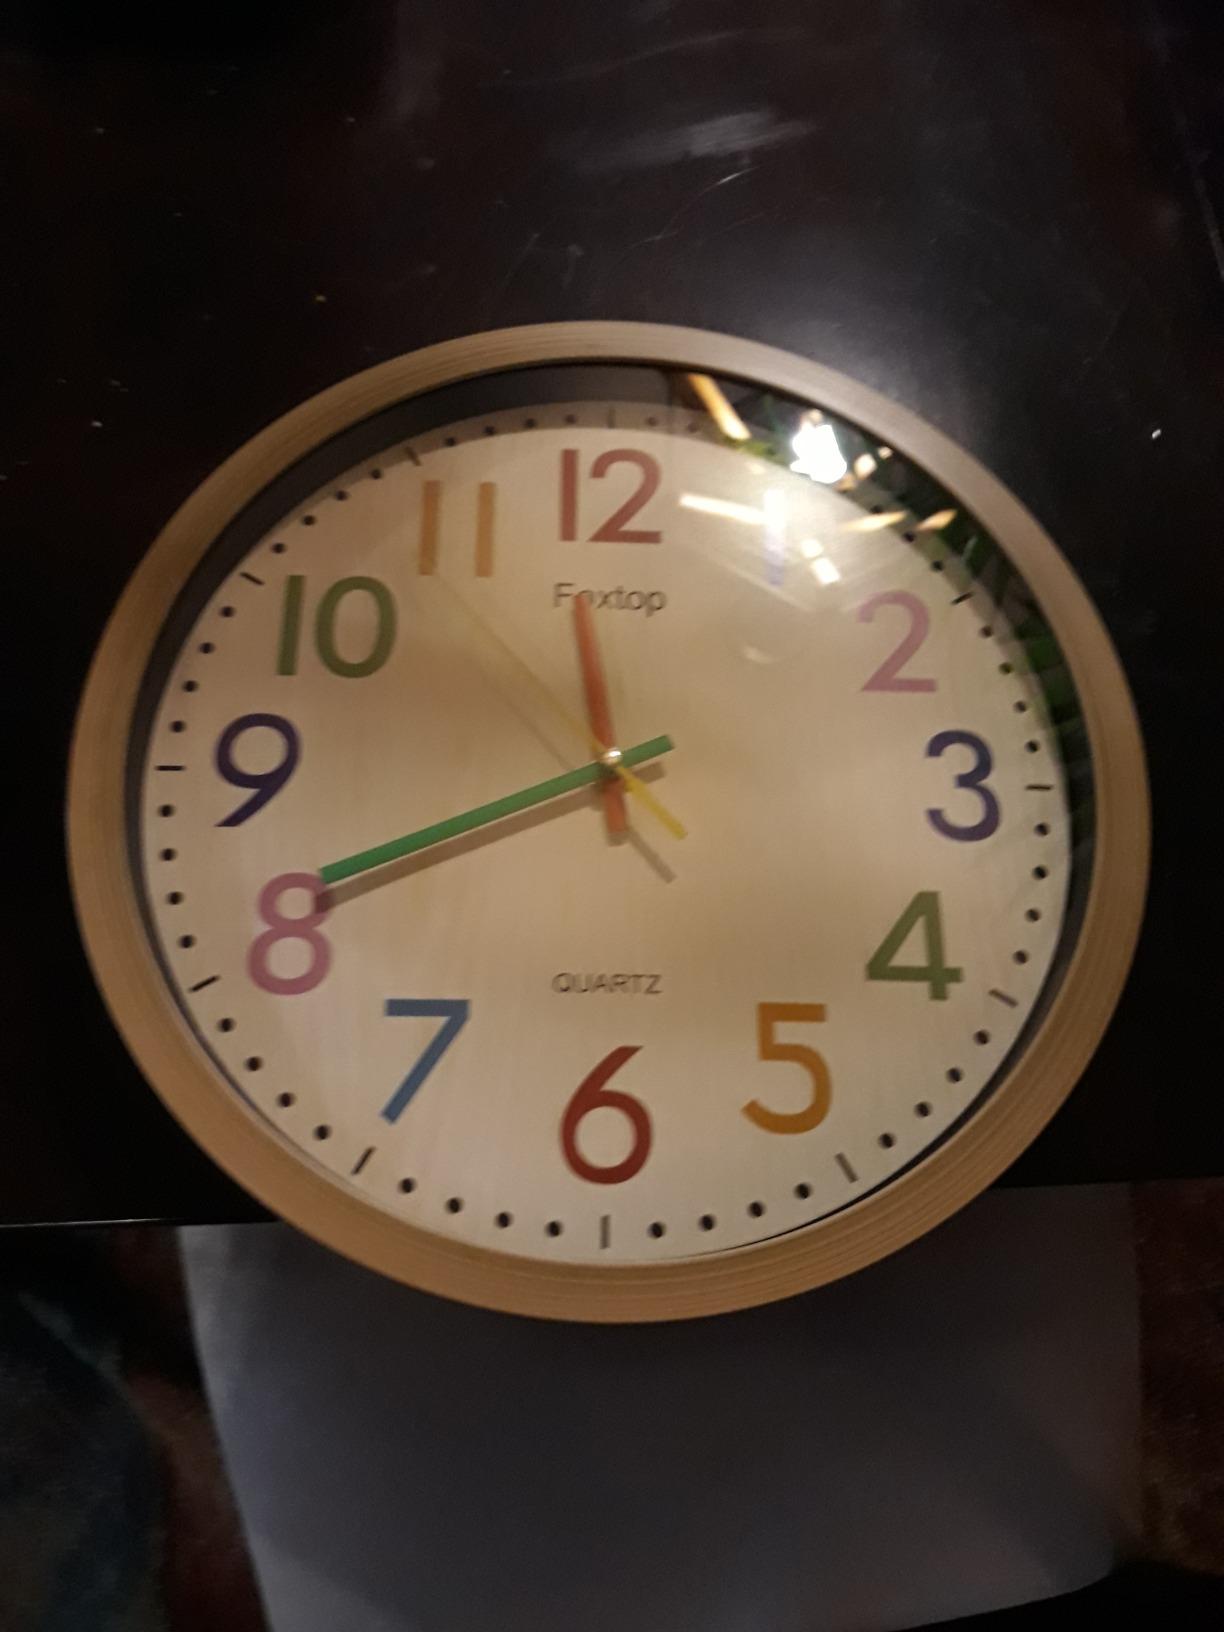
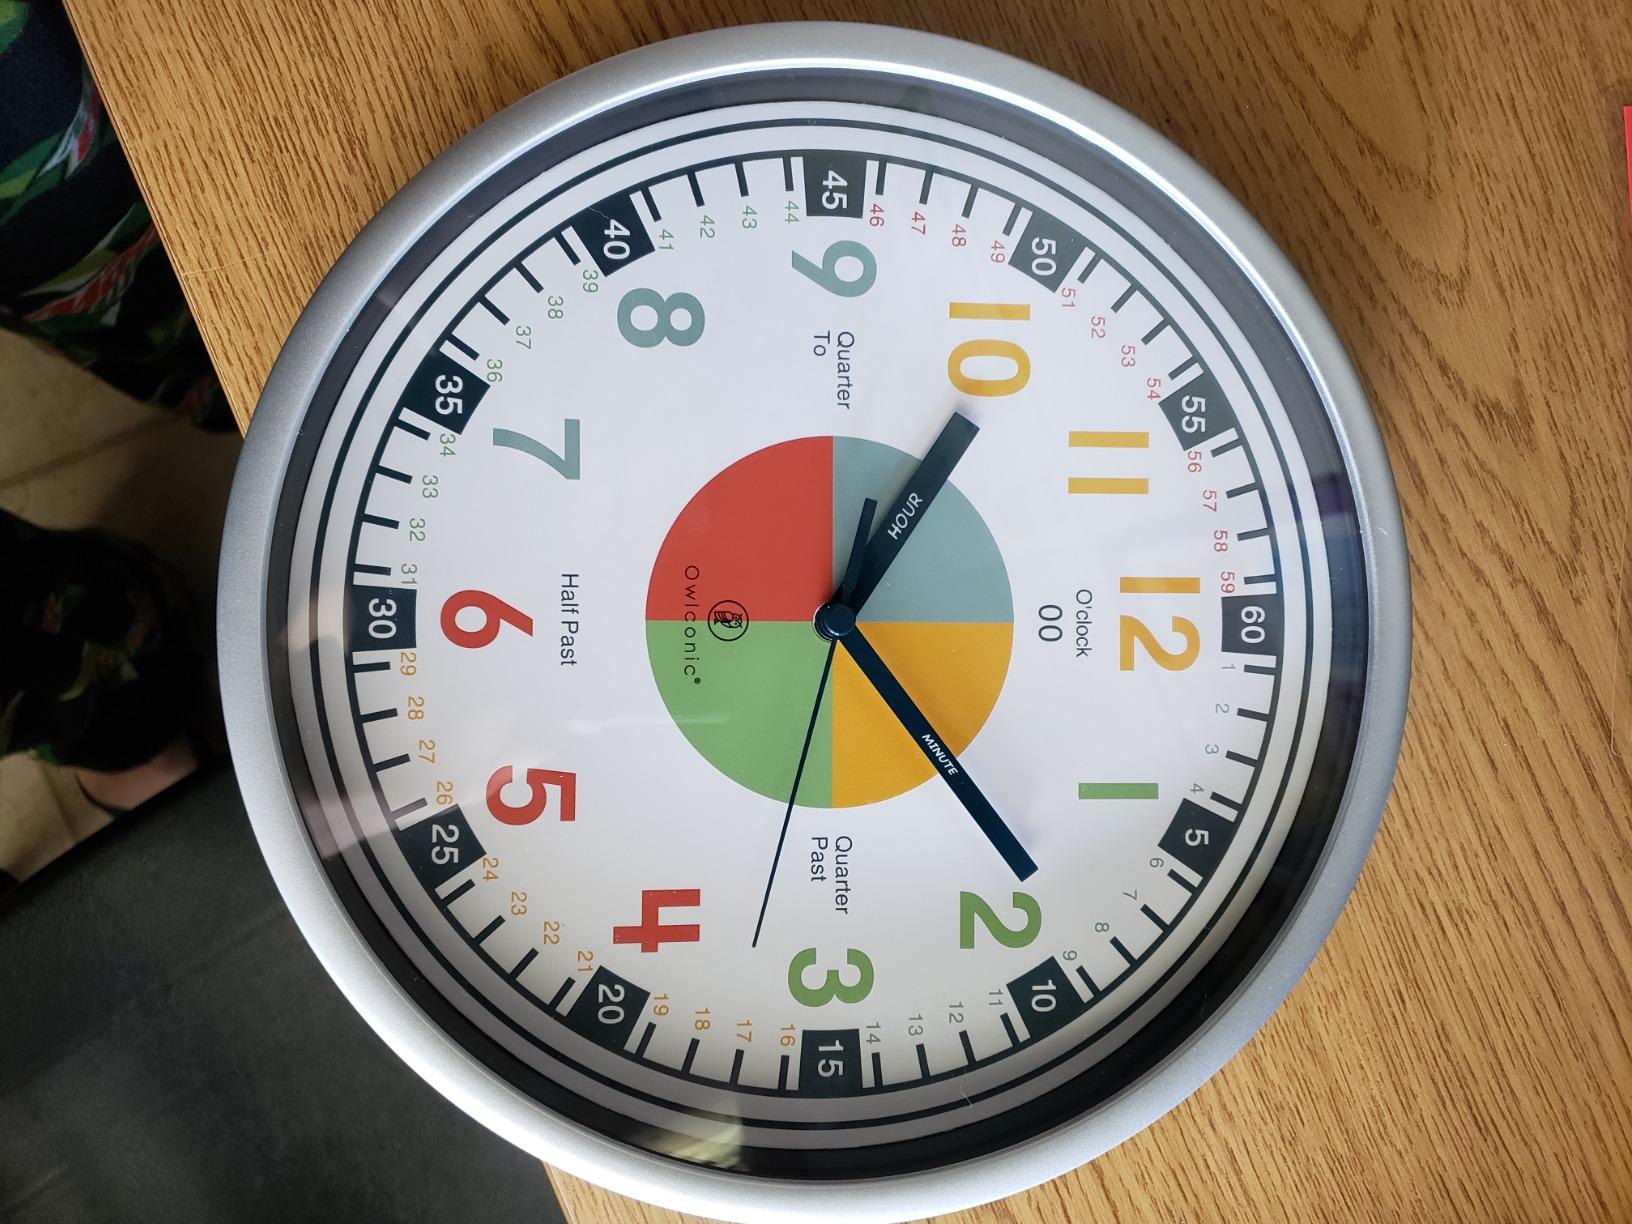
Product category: clock
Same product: no